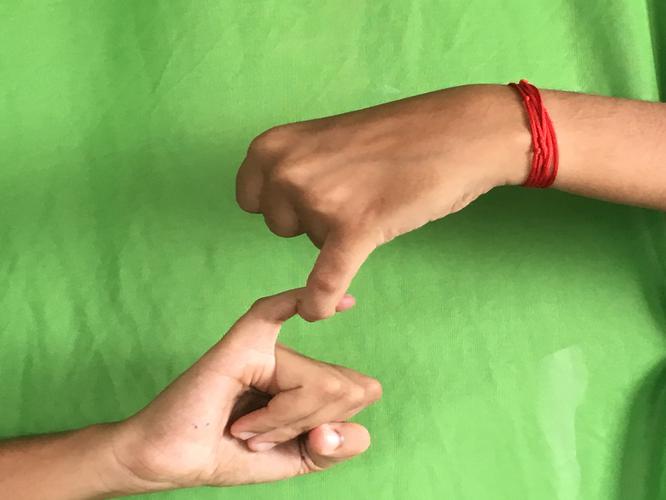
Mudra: Kilaka
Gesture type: double_hand